Folklore

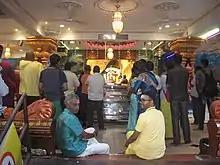
Indian Folk Worship at Batu Caves, Selangor, Malaysia

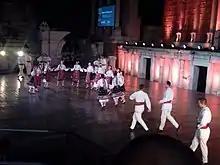
Folk dancing, Plovdiv, Bulgaria

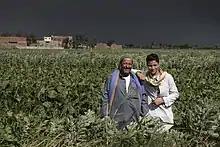
Friends in a farm

The word "folklore", a compound of "folk" and "lore", was coined in 1846 by the Englishman William Thoms, who contrived the term as a replacement for the contemporary terminology of "popular antiquities" or "popular literature". The second half of the word, "lore", comes from Old English lār 'instruction'. It is the knowledge and traditions of a particular group frequently passed along by word of mouth.